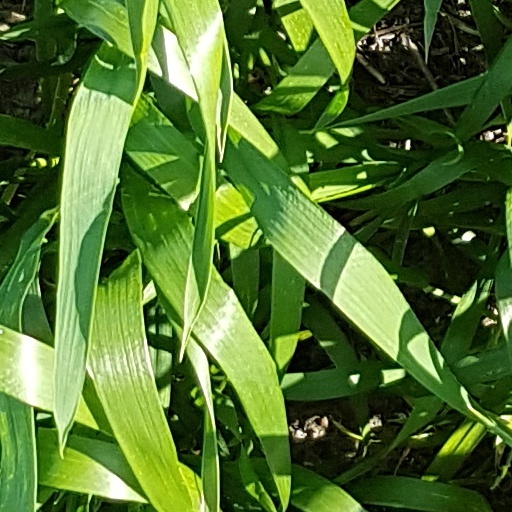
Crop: wheat